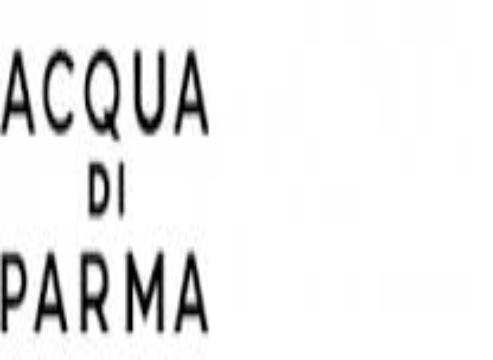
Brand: ACQUA DI PARMA
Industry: Necessities